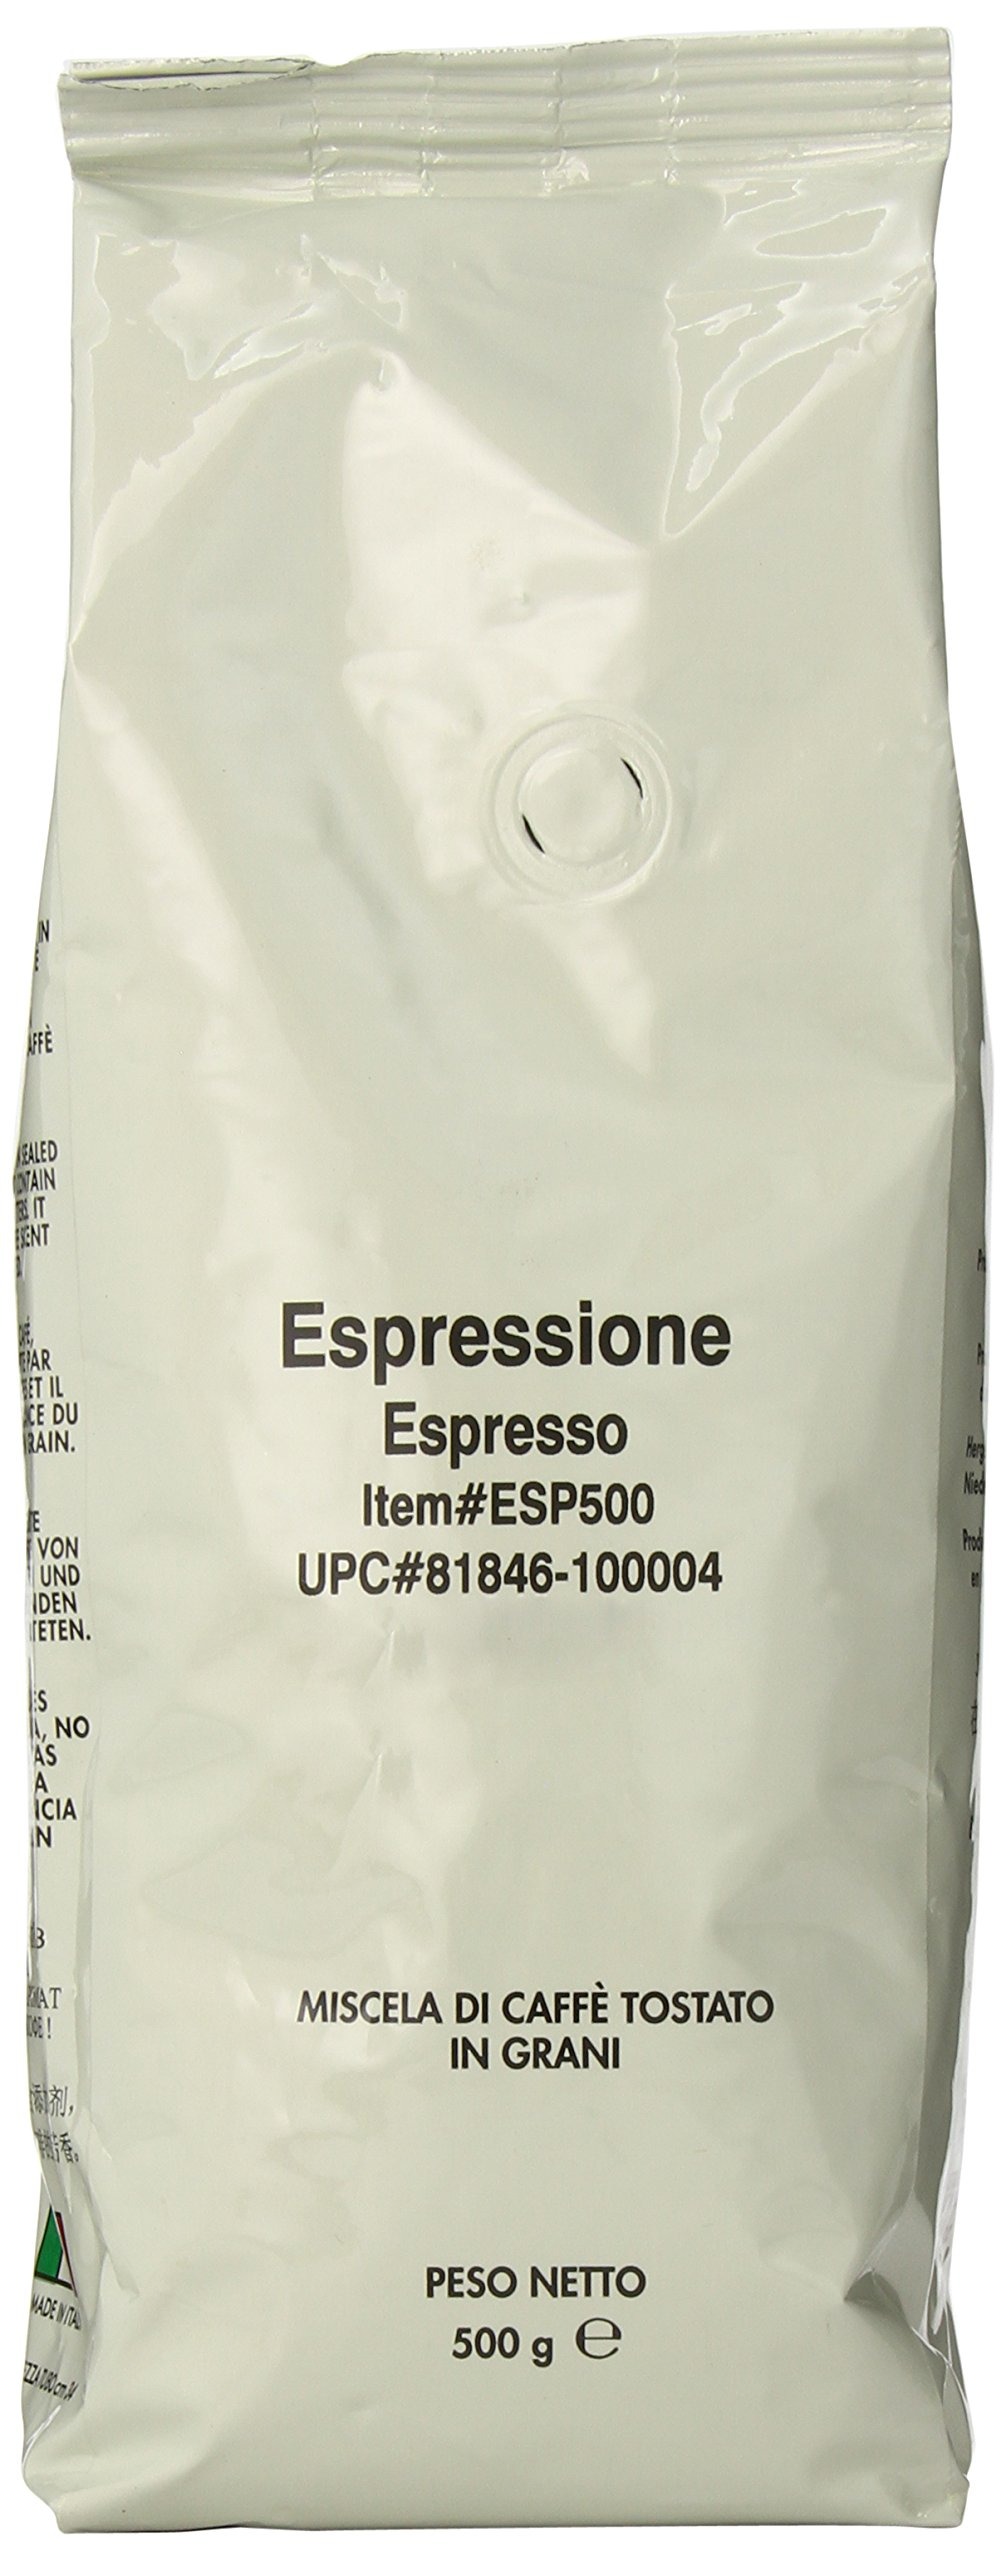
Item Name: Espressione Espresso Blend Whole Bean Coffee, 500-Grams
Bullet Point 1: ESP500 Espressione Classic Espresso Blend: whole bean coffee from Italy that's perfect for the North American taste.
Bullet Point 2: Designed to work with Concierge Fully Automatic Bean to Cup Espresso Machine and our Burr Coffee Grinder.
Value: 17.63
Unit: Ounce

Price: 17.99